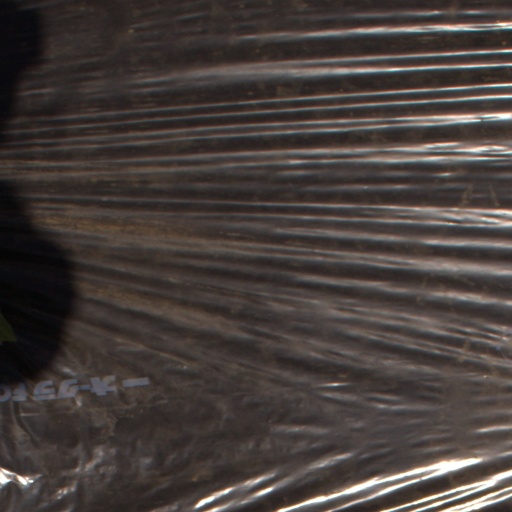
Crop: Jerusalem artichoke